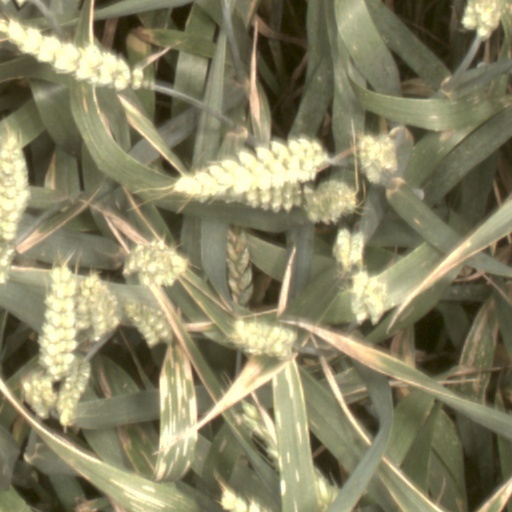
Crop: wheat